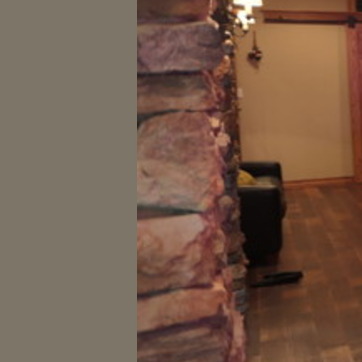
Material: stone